Ophthalmothule

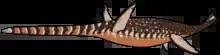
Life restoration

"Ophthalmothule" was a medium-sized plesiosaur, measuring long. It was noted to have unusually large eye sockets, which suggests a paleobiological specialization, such as deep water and/or nocturnal hunting. Along with "Abyssosaurus", it is one of the youngest cryptoclidids known from boreal regions. The holotype is known from skeletal material that includes a complete cranium and a partial mandible, a complete and articulated cervical vertebrae, a set of pectoral and anterior to middle dorsal series, and the pectoral girdle and anterior humeri.